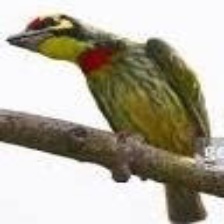
Species: COPPERSMITH BARBET
Scientific name: MEGALAIMA HAEMACEPHALA